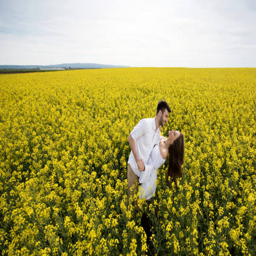
happy couple in love dancing in a field of yellow flowers